Rex Harrison

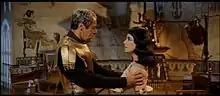
Harrison as Julius Caesar in "Cleopatra" (1963) for which he was nominated for an Academy Award

He alternated appearances in London and New York in such plays as "Bell, Book and Candle" (1950), "Venus Observed", "The Cocktail Party", "The Kingfisher" and "The Love of Four Colonels", which he also directed. He won his first Tony Award for his appearance at the Shubert Theatre as Henry VIII in Maxwell Anderson's play "Anne of the Thousand Days" and international superstardom (and a second Tony) for his portrayal of Henry Higgins in the 1956 stage musical "My Fair Lady", where he appeared opposite Julie Andrews.